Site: saxony
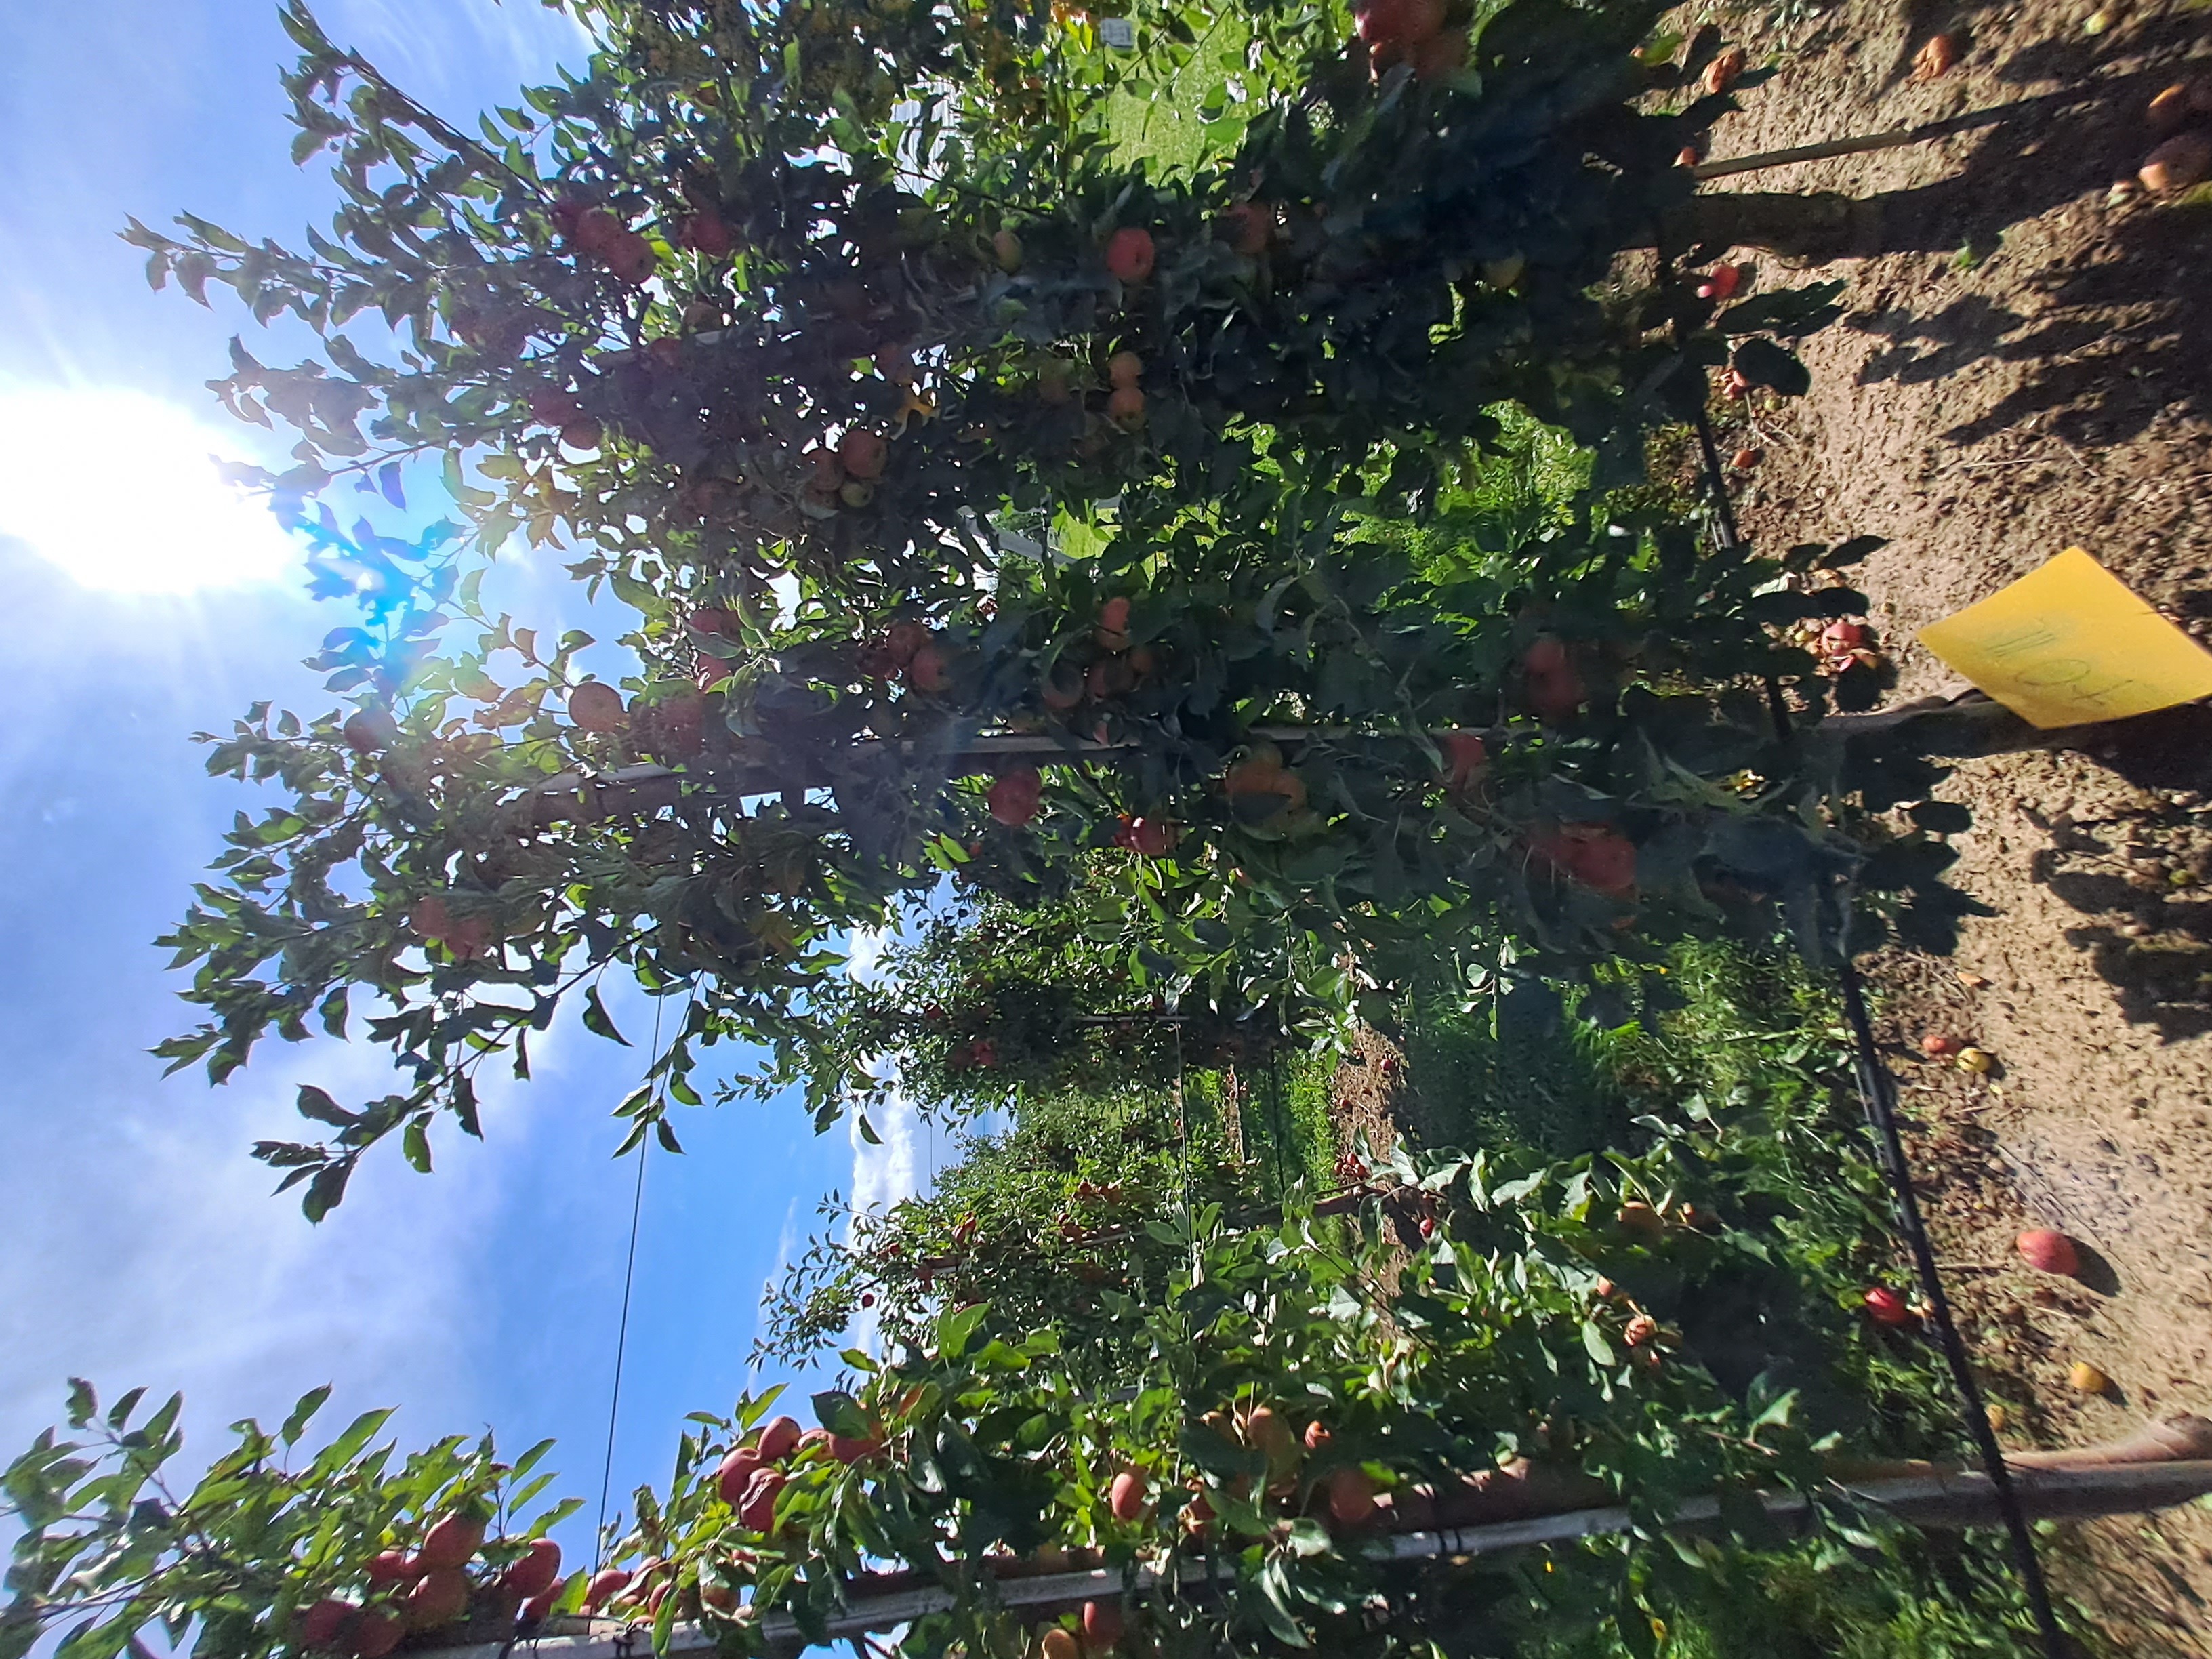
Growth stage (BBCH 87): Maturity of fruit and seed